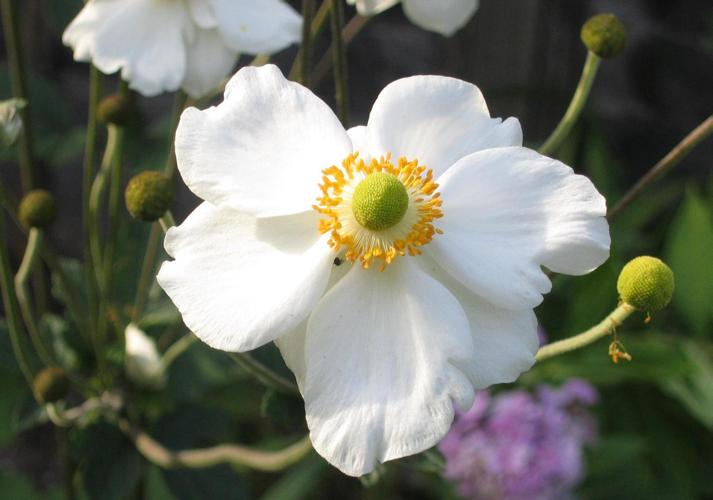
Label: japanese anemone